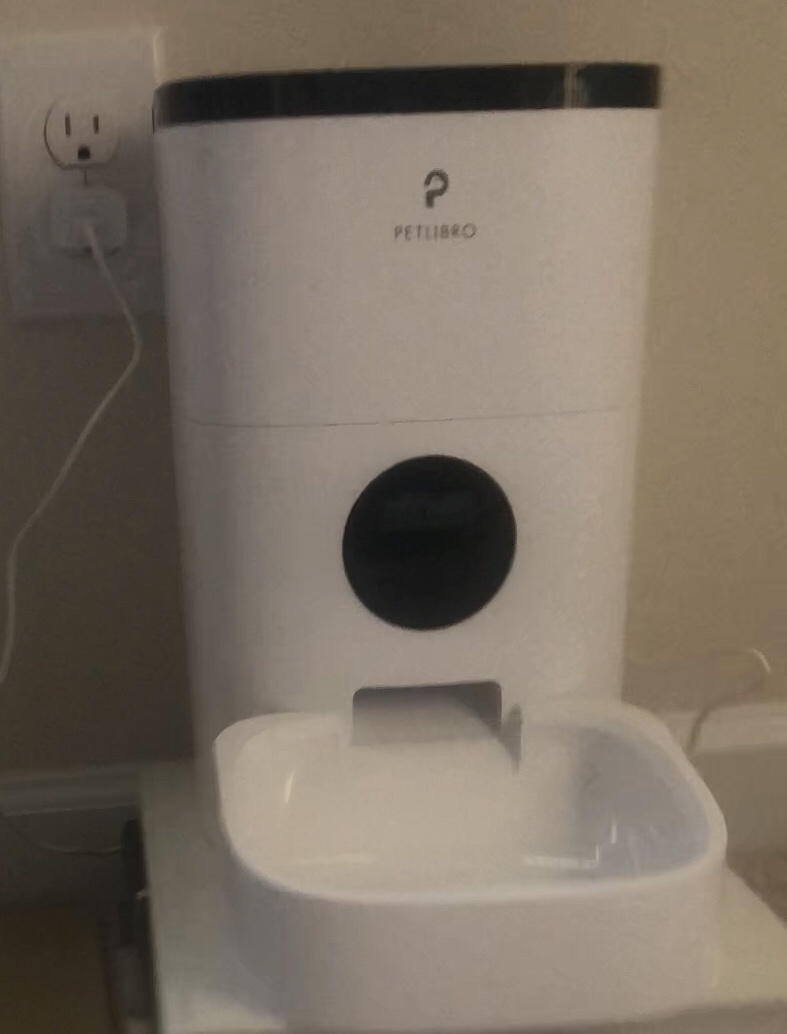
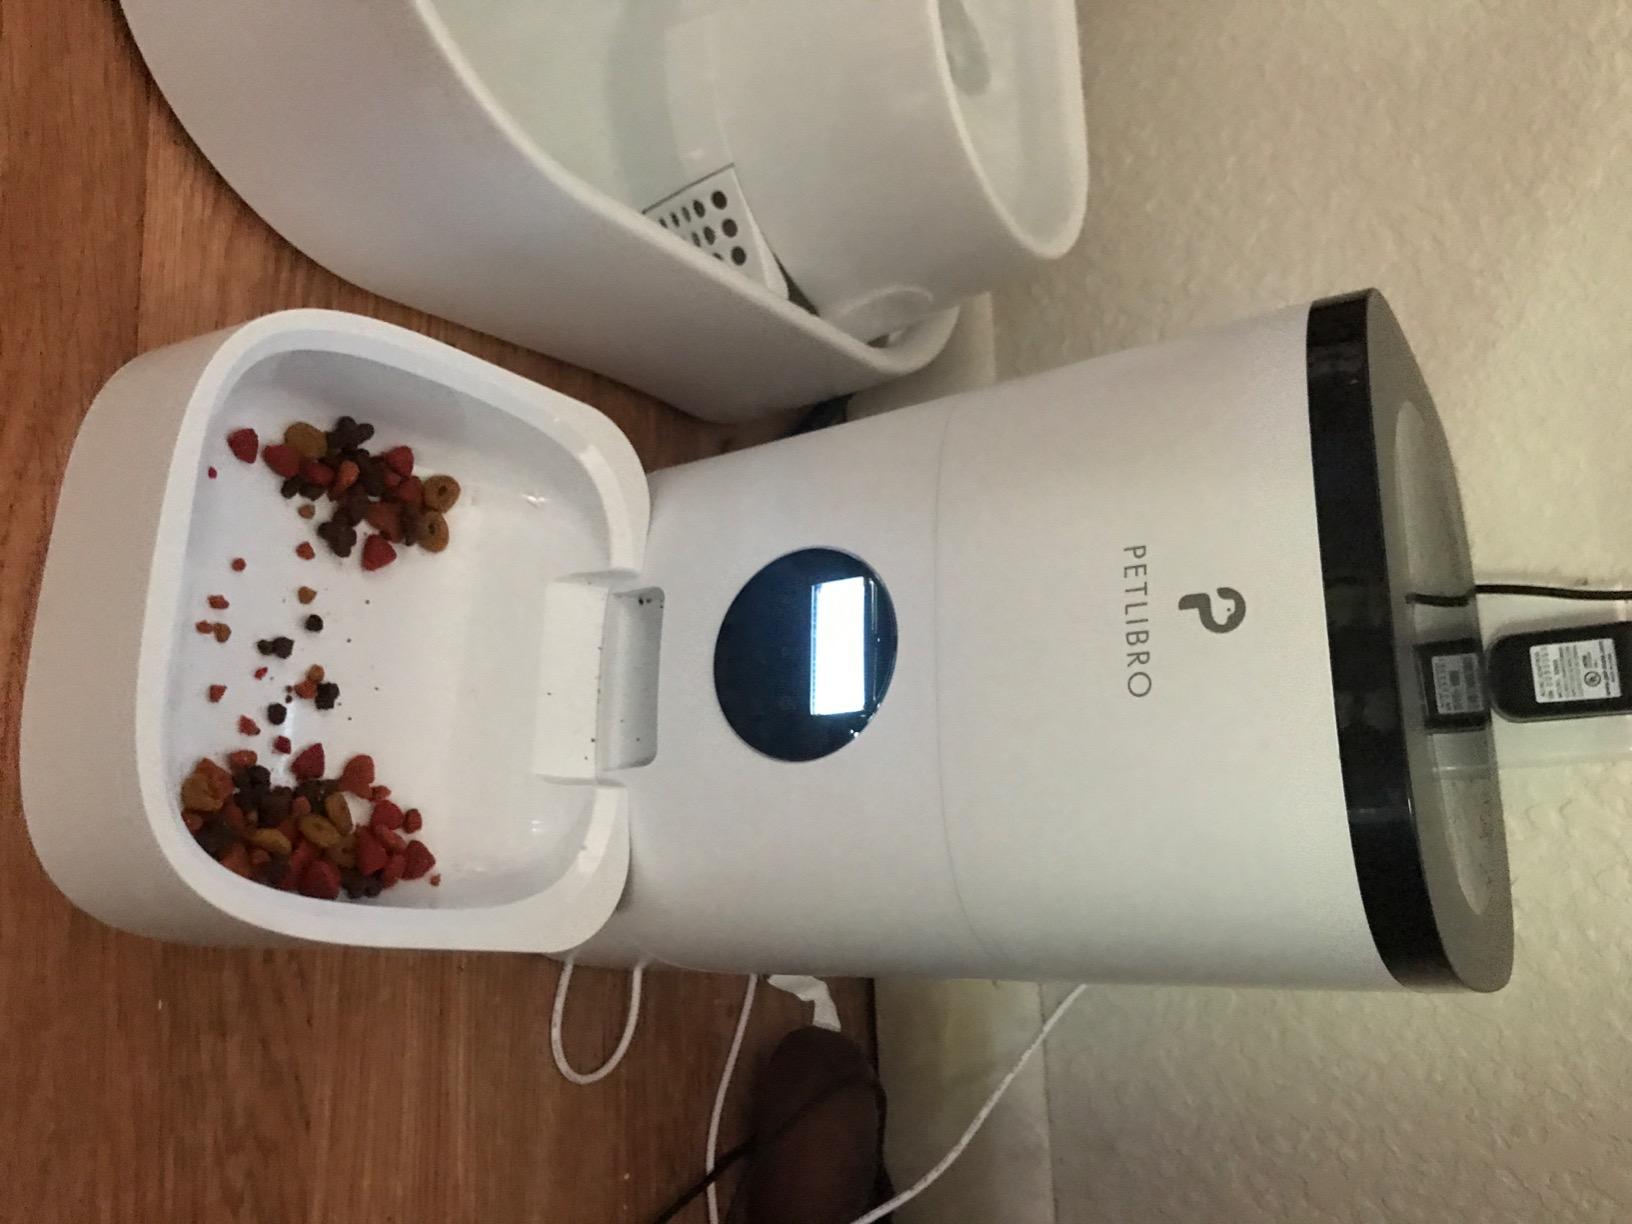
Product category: items_feeder
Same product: yes